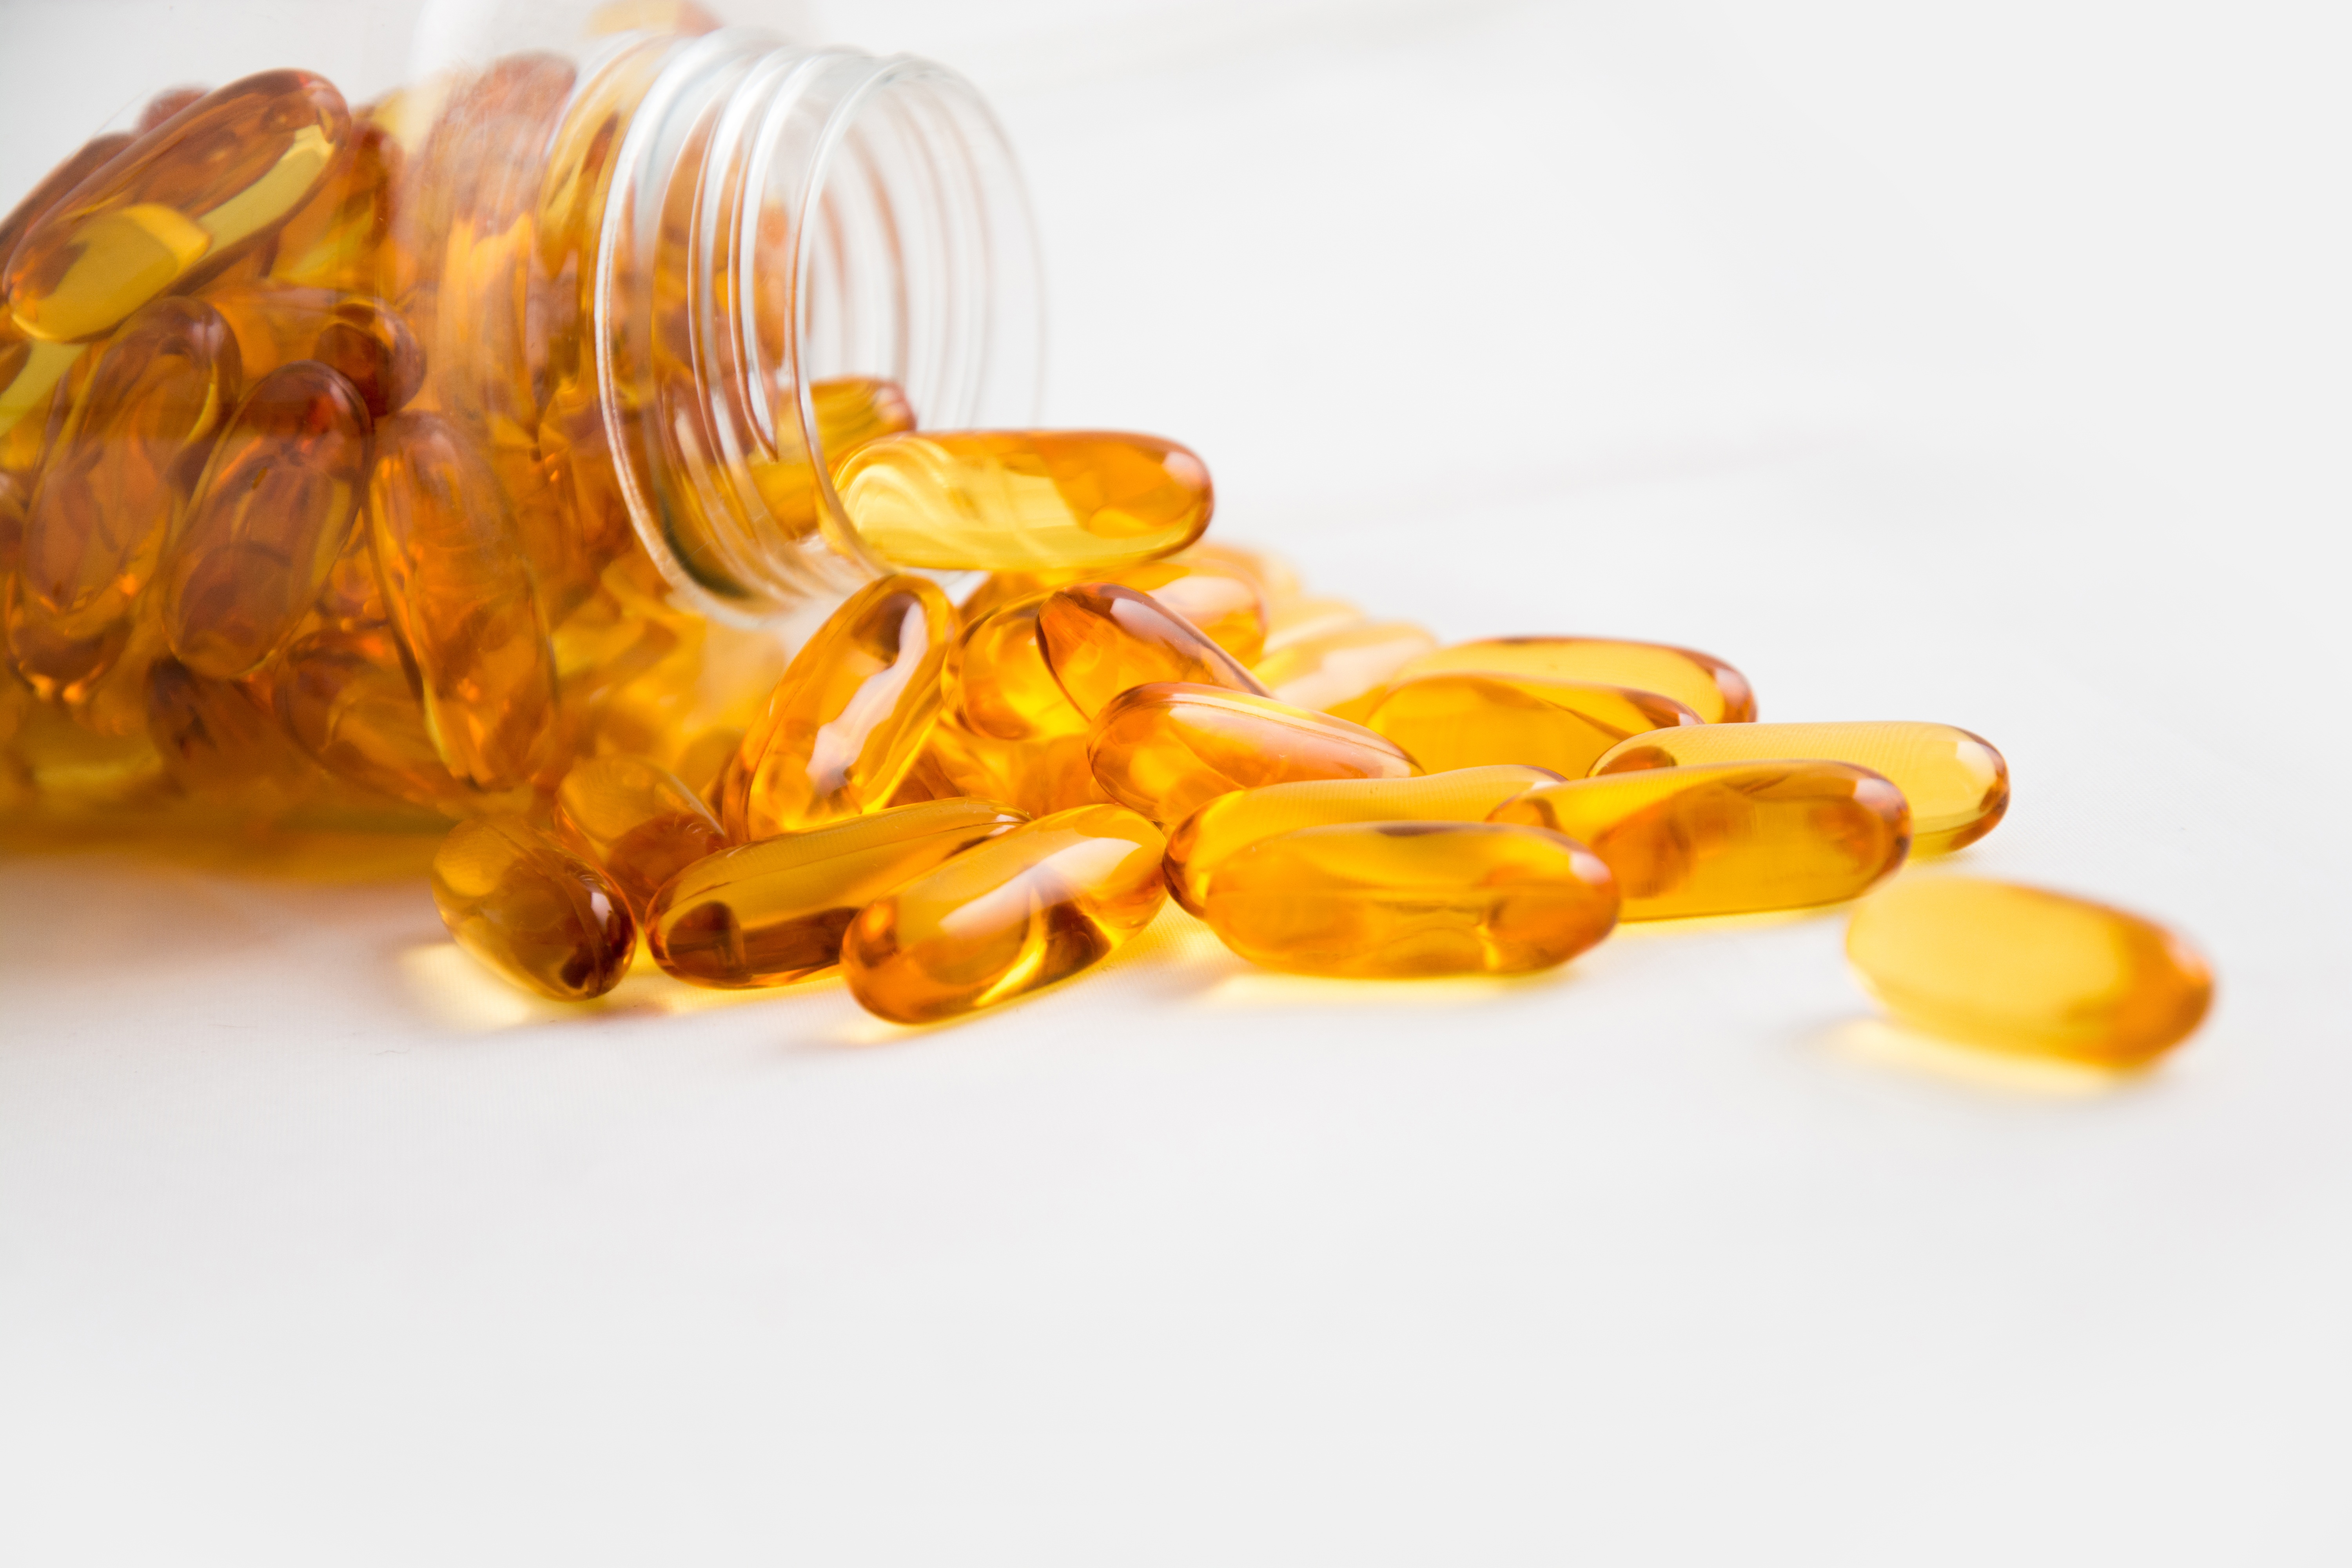
food, produce, yellow, capsule, jewellery, amber, gemstone, fish oil capsules, health products, fashion accessory, dietary supplement